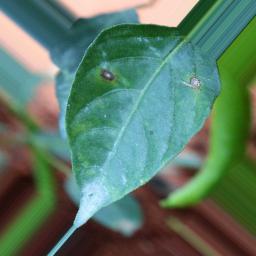
Label: cercospora